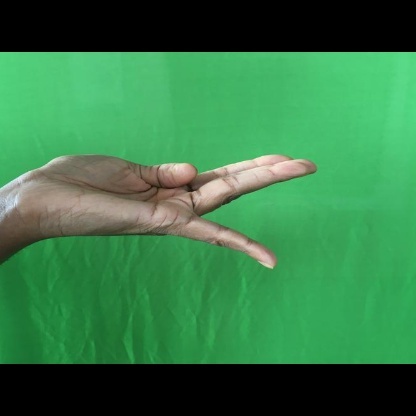
Mudra: Chaturam